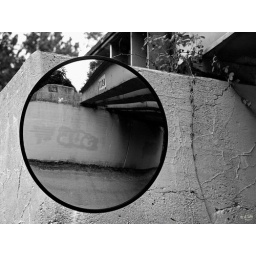
A mirror used to see oncoming traffic under a local railroad bridge provides an interesting perspective on graffiti.